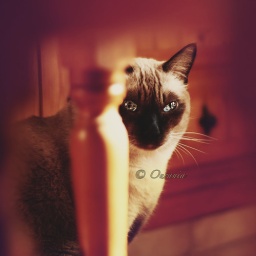
Billy boy under the sunny table